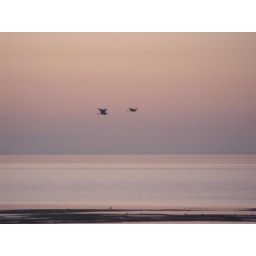
two flying great egrets against the purple dawn sky